Coca-Cola Zero Sugar

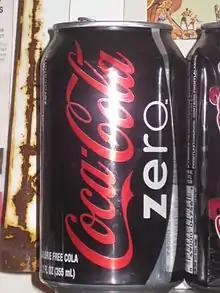
Can with former "Coca-Cola Zero" branding

In 2017, despite increasing sales in the United States, the Coca-Cola Company announced that Coca-Cola Zero would be reformulated and rebranded as Coca-Cola Zero Sugar, intended to taste more like standard Coca-Cola while emphasizing the lack of sugar content. The new formula was first tested in the United Kingdom in June 2016, with plans to roll it out in other countries in the following months.